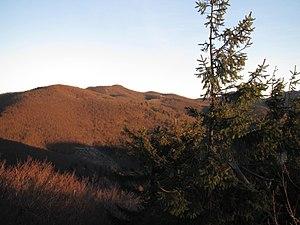
Javornik est une station de ski de petite taille, située près de Črni vrh nad Idrijo dans la région du Littoral slovène, dans l'ouest de la Slovénie.